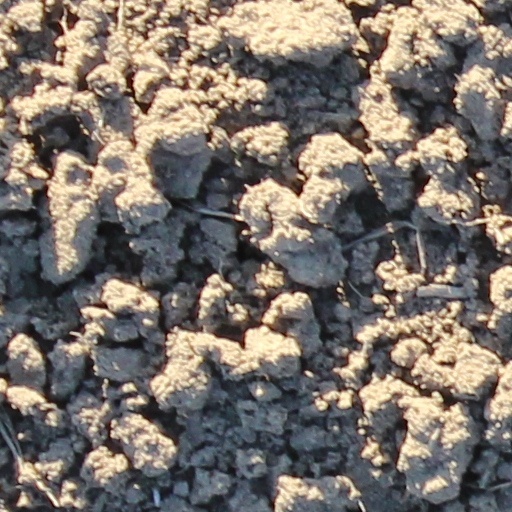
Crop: wheat